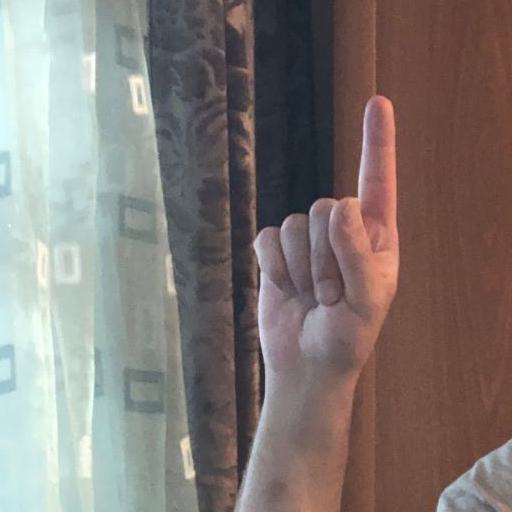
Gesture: one